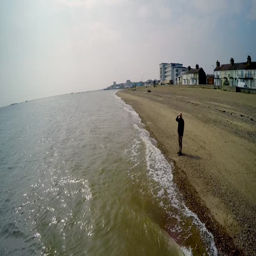
man on a beach looking at sea